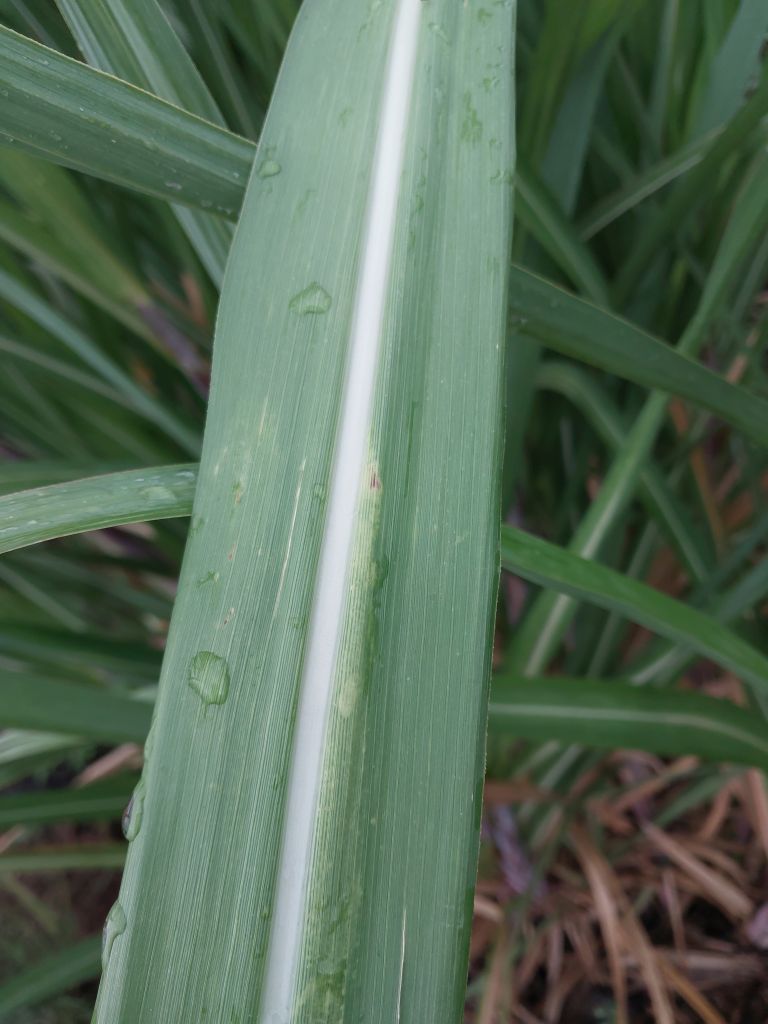
Label: Healthy